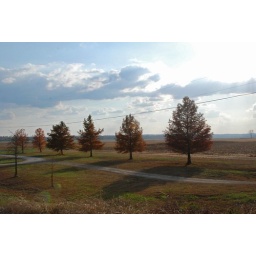
three views of red trees and farmland in november